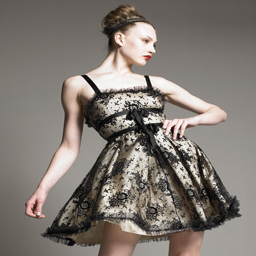
a black lace dress on facebook